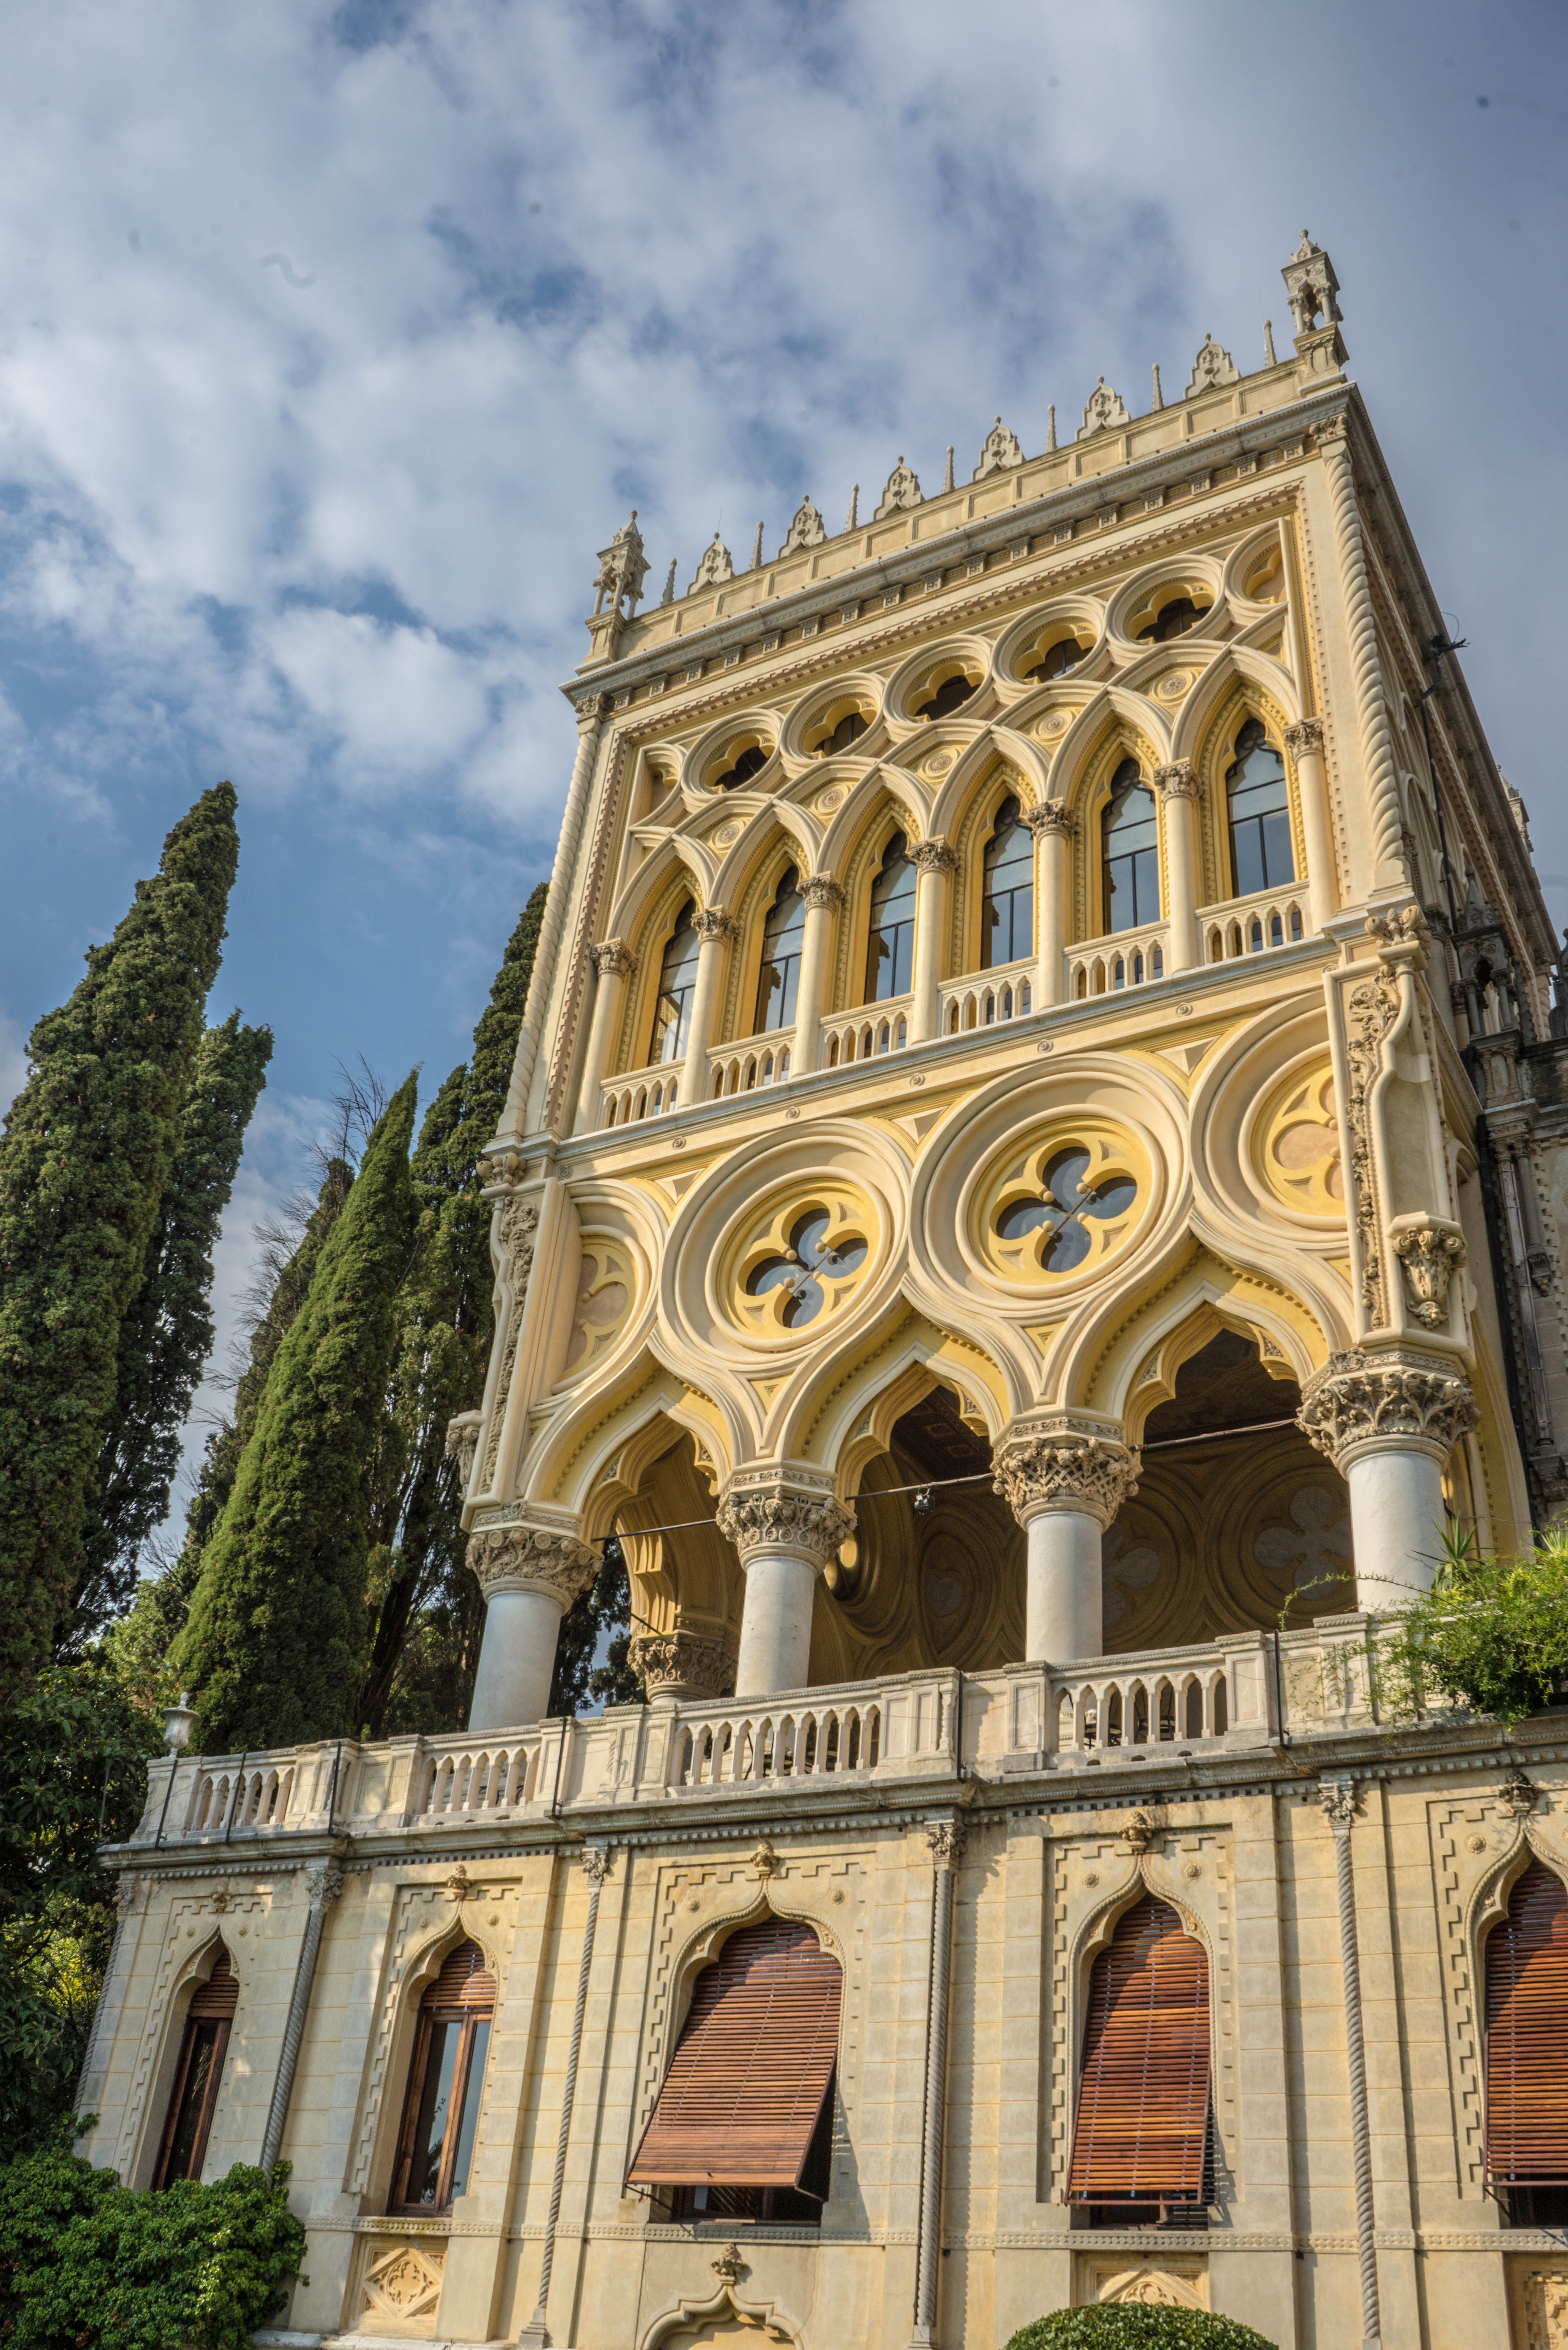
architecture, sky, building, travel, europe, tower, landmark, italy, facade, church, cathedral, tourism, place of worship, synagogue, famous, basilica, gothic architecture, lake garda, isola del garda, byzantine architecture